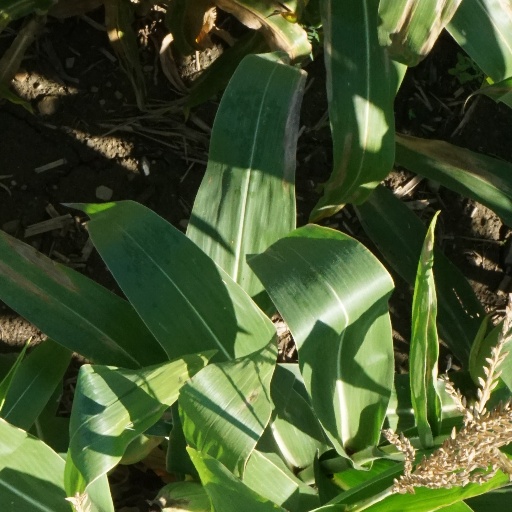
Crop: maize; corn